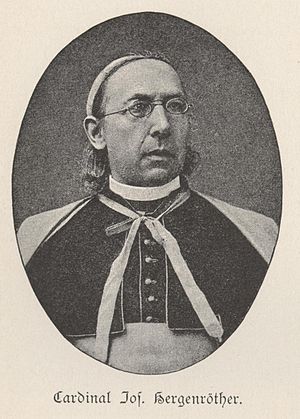
Josef Hergenröther
Josef Hergenröther var en tysk romersk-katolsk kirkehistoriker.